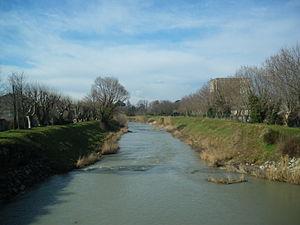
le Lez à Bollène, Vaucluse, France